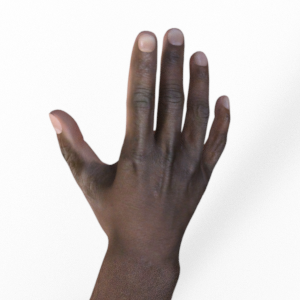
Label: paper